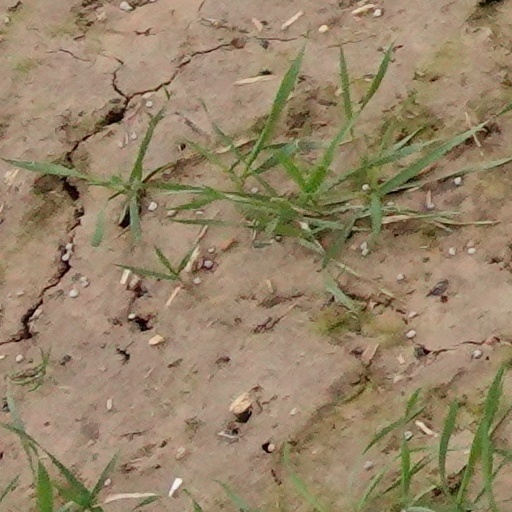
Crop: wheat